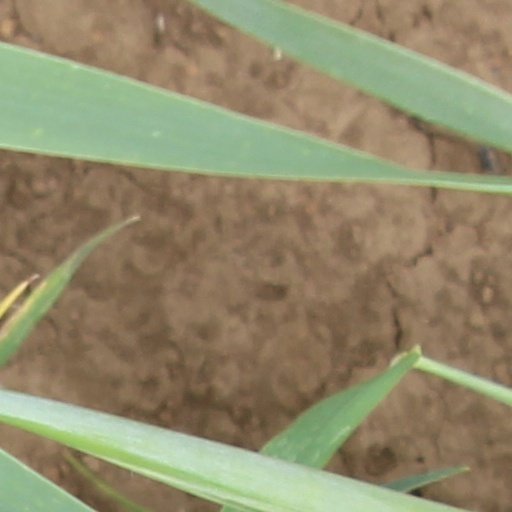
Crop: wheat